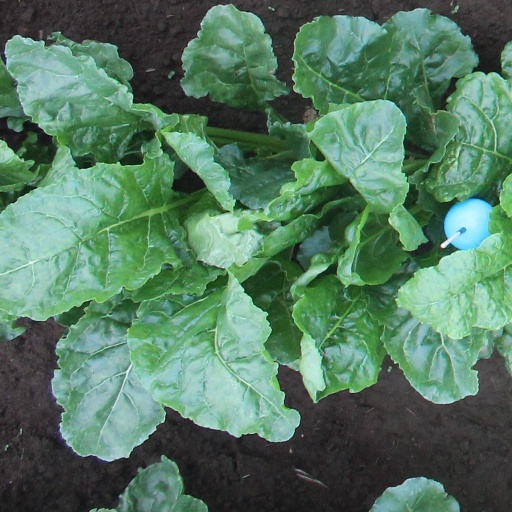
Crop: sugar beet